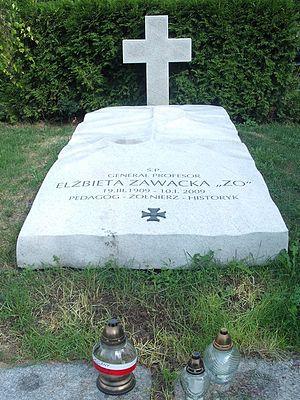
Elżbieta Zawacka, née le 19 mars 1909 et morte le 10 janvier 2009, connue sous le nom de guerre Zo, est une professeure d'université, instructrice scout, agent du SOE et combattante de la liberté polonaise au cours de la Seconde Guerre mondiale. Elle est également brigadier général de l'armée polonaise, promue par le président Lech Kaczyński le 3 mai 2006. Seule femme parmi les Cichociemni, elle sert de courrier à l'Armia Krajowa, apportant des lettres et d'autres documents de Pologne occupée par les nazis au gouvernement polonais en exil. Son itinéraire habituel va de Varsovie à Londres en passant par Berlin et la Suède. Elle est également responsable de l'organisation des itinéraires pour d'autres courriers de l'Armia Krajowa.